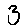
Label: 3